King George VI and Queen Elizabeth Memorial

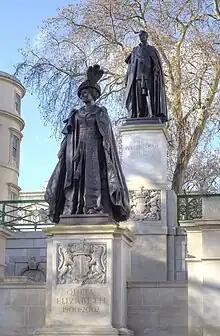
The statues in 2015

The King George VI and Queen Elizabeth Memorial, situated between The Mall and Carlton Gardens in central London, is a memorial to King George VI and his consort, Queen Elizabeth. Completed in its present form in 2009, the memorial incorporates an earlier, Grade II listed statue of George VI by William McMillan, unveiled by his daughter Queen Elizabeth II in 1955. The reconfigured memorial, which includes a statue of the Queen Mother by Philip Jackson, relief sculpture by Paul Day and an architectural setting by Donald Buttress and Donald Insall, was unveiled by Queen Elizabeth II in 2009.